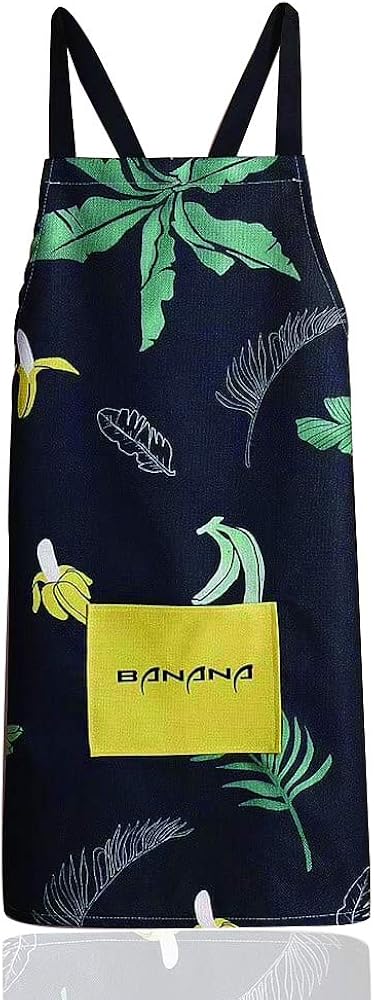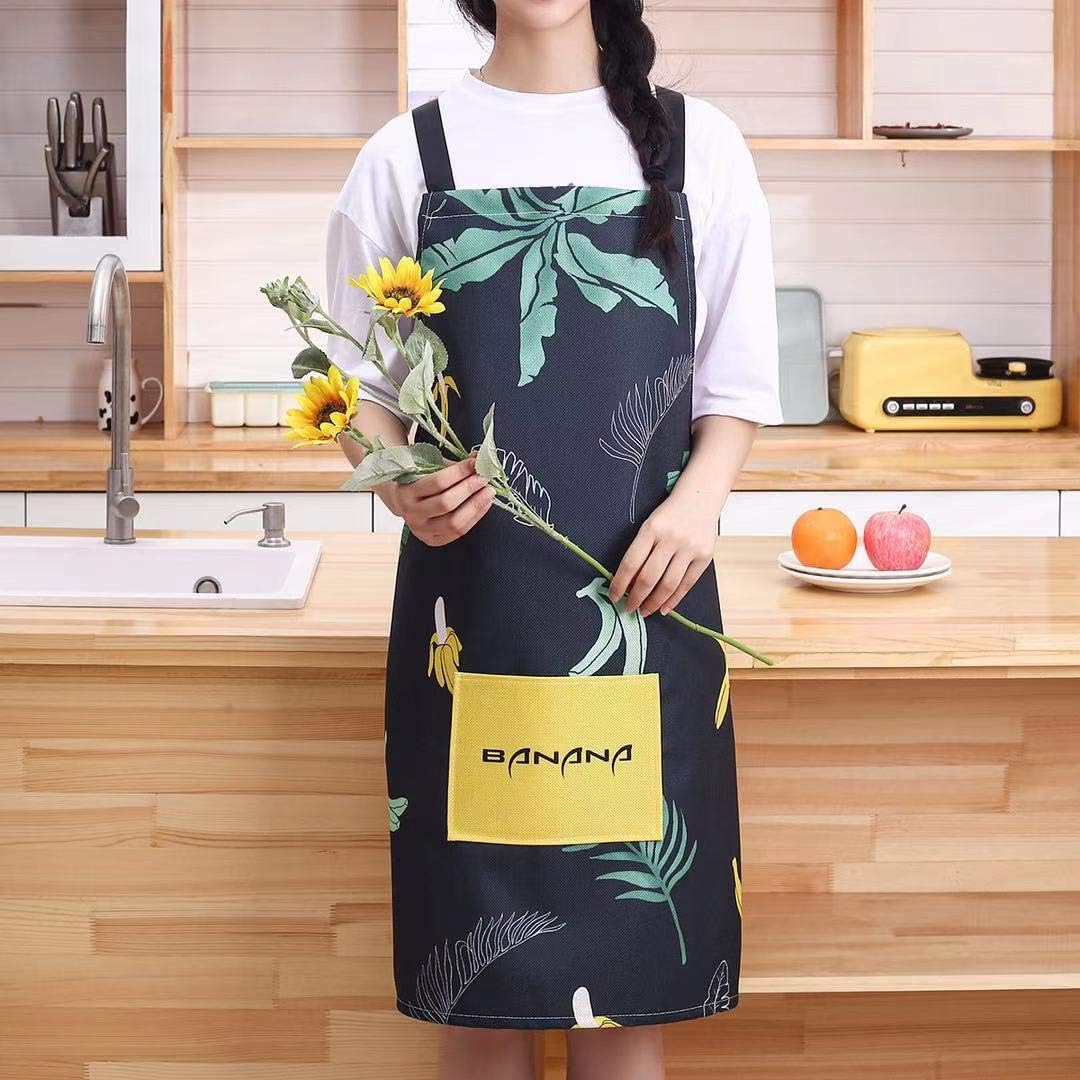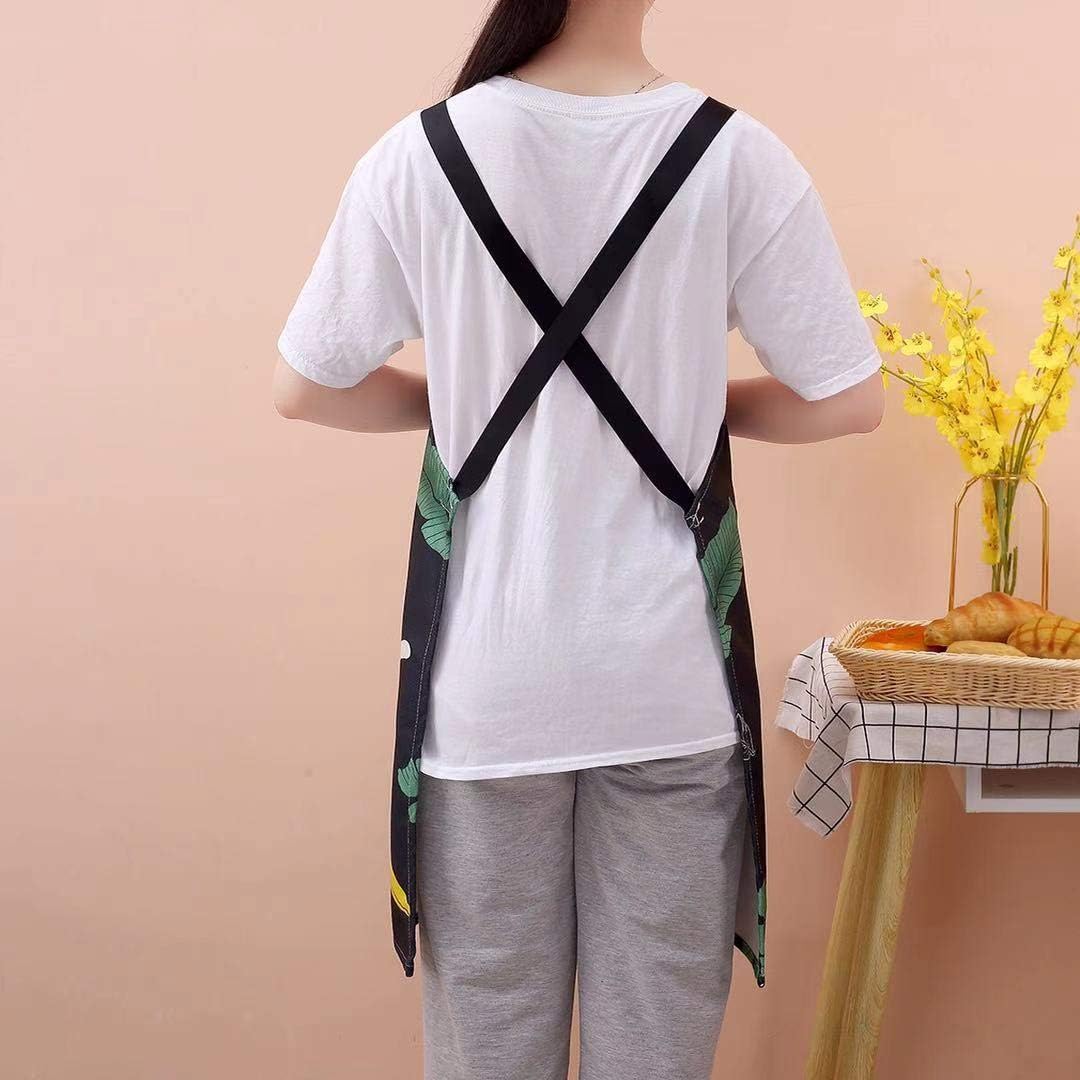
PIXTTHO Apron for Women With Pocket Funny WaterProof Kitchen apron Black
Category: AMAZON FASHION
Made from machine-washable, fade-proof, wrinkle and shrinkage resistant, soft 100 % Cotton fabric , PIXTTHO's Aprons are designed to give you a relax and comfortable feeling while cooking and also protect your clothes from oil spills and dirt. With an adjustable neck strap and extra long ties that can wrap around and tied in the front, this apron can be easily altered to fit most individuals and provide bigger and better coverage to any body size . All its edges are professionally hemmed, making the apron exceptionally durable, cute and high standards. This fundamental kitchen essential can be used in home, kitchen, restaurant, bars, workshops, hotels, party rooms, bistro, garden , craft tables, Thanksgiving /Christmas dinners, Coffee gatherings and BBQ parties and helps you cook, serve, wash or do any other chores without being stressed out about your garment being messy. Further Stylish and spacious front pockets of the apron give you a place to hold onto seasoning packets, meat thermometer, grill slips and recipe cards. With the adjustable neck strap and extra-long ties that can wrap around and tied in the front its elegant design make them an ideal choice for chefs, bartenders, servers, waiters and decorators.
Features: Cotton | Drawstring closure | Machine Wash | simple and classic patterns, give you good mood, also good gifts for those who like cooking, families or friends | Practical pocket design: our aprons are designed with 1 pockets, give you enough space to store utensils, recipes, spices, little towel, smartphone and other kitchen tools, bring much convenience and pleasure to your cooking time | these kitchen aprons have adjustable waist ties, you can adjust waist and neck length, easy to put on and take off, suitable for most women to wear | All its edges are professionally hemmed, making the apron exceptionally durable, cute and high standards. This fundamental kitchen essential can be used in home, kitchen, restaurant, bars, workshops, hotels, party rooms, bistro, garden , craft tables, Thanksgiving /Christmas dinners, Coffee gatherings and BBQ parties and helps you cook, serve, wash or do any other chores without being stressed out about your garment being messy. | 【EASY CARE & WASHABLE/ REUSABLE】 Machine washable. Wash with cold water, gentle cycle & tumble dry low. Low iron if needed. Do not bleach them or run them through a hot dryer. We crafted our product with love & care for customer’s satisfaction. All our products came with 100 % money back guarantee. In case you do not like the product, please let us know and we assure your absolute satisfaction through Amazon’s hassle free return procedure.